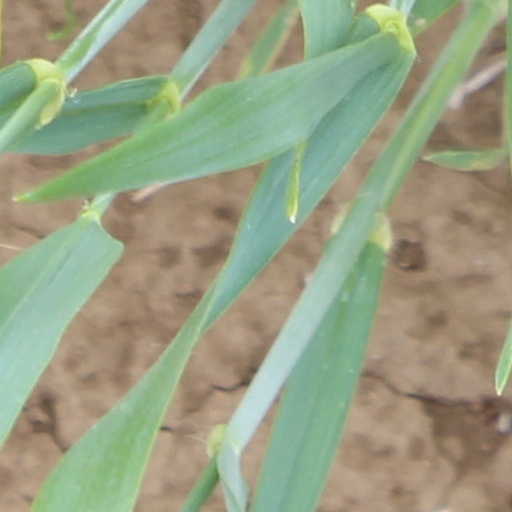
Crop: wheat